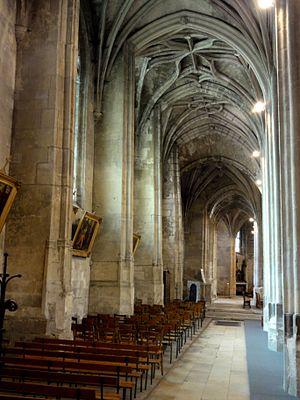
Collatéral nord, vue vers l'est.
L'église Sainte-Maxence est une église catholique située à Pont-Sainte-Maxence, en France. C'est un lieu d'origine très ancienne qui doit sa première église au martyr de sainte Maxence, jeune noble scot qui a fui dans le Beauvaisis à la fin du Vᵉ siècle pour échapper à un mariage forcé avec un homme païen. Ne voulant pas aller à l'encontre de sa foi chrétienne, elle ne cède pas à son promis lancé à sa poursuite, et il lui tranche la gorge comme vengeance. Maxence se relève toutefois et prend sa tête entre ses mains, pour se rendre à un endroit proche où une église est rapidement édifiée en son honneur. Des miracles se produisent au lieu du martyr, et une procession s'y tient chaque année, ainsi qu'un pèlerinage. Aujourd'hui, sainte Maxence n'est plus inscrite au calendrier des saints du fait de l'absence de preuves matérielles de son existence, bien que son souvenir ait toujours été maintenu vivant à Pont-Sainte-Maxence. Les églises de Pont-Sainte-Maxence et d'Yvillers, un hameau de Villeneuve-sur-Verberie, sont les seules églises en France placées sous l'invocation de la martyre scot.